The Hessian

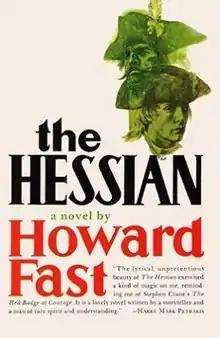
First edition (publ. William Morrow) Cover art by Tom Hall

The Hessian is a 1972 novel by Howard Fast set in the time of the American Revolution, published by William Morrow and Company.